Joseph Caillaux

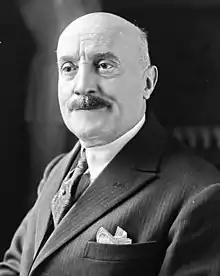
Caillaux in 1925

Joseph-Marie-Auguste Caillaux (30 March 1863 – 22 November 1944) was a French politician of the Third Republic. He was a leader of the French Radical Party and Minister of Finance, but his progressive views in opposition to the military alienated him from conservative elements. He was accused of corruption, but was cleared by a parliamentary commission. This political weakness strengthened the right wing elements in the Radical Party.